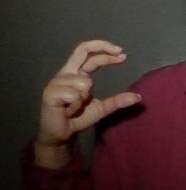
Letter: thal